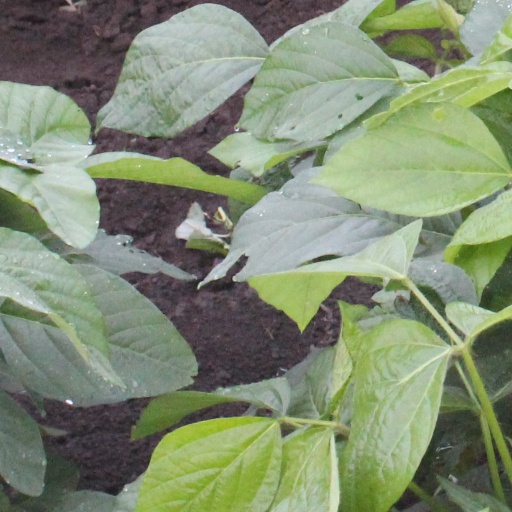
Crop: soybean